Lions Rump

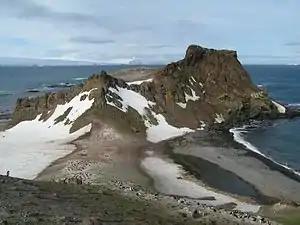
Lions Rump lies in the foreground of this image; nearby Low Head can be seen in the background on the right. Two rookeries of chinstrap penguins occupy the headland.

Lions Rump is a conspicuous headland north-northeast of Low Head, forming the west side of the entrance to King George Bay, on King George Island, in the South Shetland Islands of Antarctica. It was charted and given its descriptive name in 1937 by Discovery Investigations personnel on the "Discovery II". Chopin Ridge runs between Lions Rump and Low Head. The rock feature known as "Martello Tower" lies to the north-northwest.